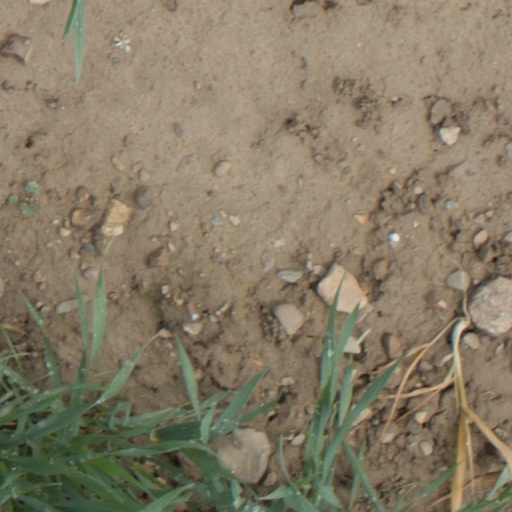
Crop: wheat